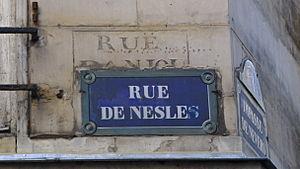
Plaque de rue indiquant «